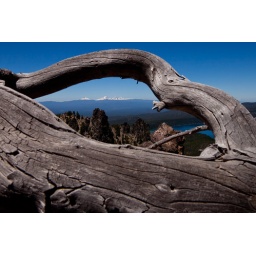
Shot of distant mountains through the window formed by a dead tree atop Paulina Peak